Jewish Defense League

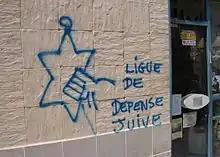
LDJ graffiti in the Marais neighbourhood in Paris. Picture taken on 14 July 2006, a little after the start of the 2006 Lebanon war.

In 2002, in France, attackers from Betar and Ligue de Défense Juive (LDJ) violently assaulted Jewish demonstrators from Peace Now, journalists, police officers (one of whom was stabbed), and Arab bystanders. At least two of the suspects in the 2010 murder of a French Muslim Saïd Bourarach appeared to have ties to the French chapter of the JDL. In 2011, Israeli daily "Haaretz" reported members of the "French branch of Jewish terror group coming to Israel 'to defend settlements'." In 2013, a French Arab man was critically injured in a "revenge attack" by LDJ, sparking calls for further attacks against the Jews and a condemnation of the militant group by the French Jewish umbrella group CRIF; as of 2013, there have been least 115 violent incidents were attributed to LDJ "soldiers" since the group's registration in France in 2001, including many vigilante reprisals to antisemitic attacks. Earlier that year, two LDJ members were sentenced for an attack at a pro-Palestinian bookstore that injured two people and a LDJ propaganda video called for "five cops for every Jew, 10 Arabs for each rabbi."